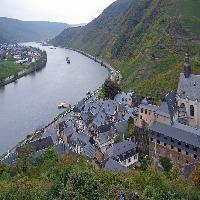
Weather: cloudy or overcast